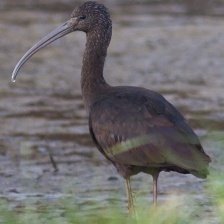
Species: GLOSSY IBIS
Scientific name: PLEGADIS FALCINELLUS